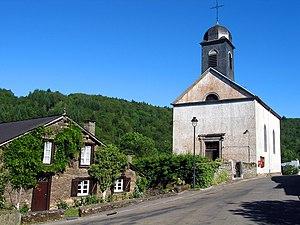
Frahan (Belgique), l'église de l'Assomption de Notre Dame (1843).